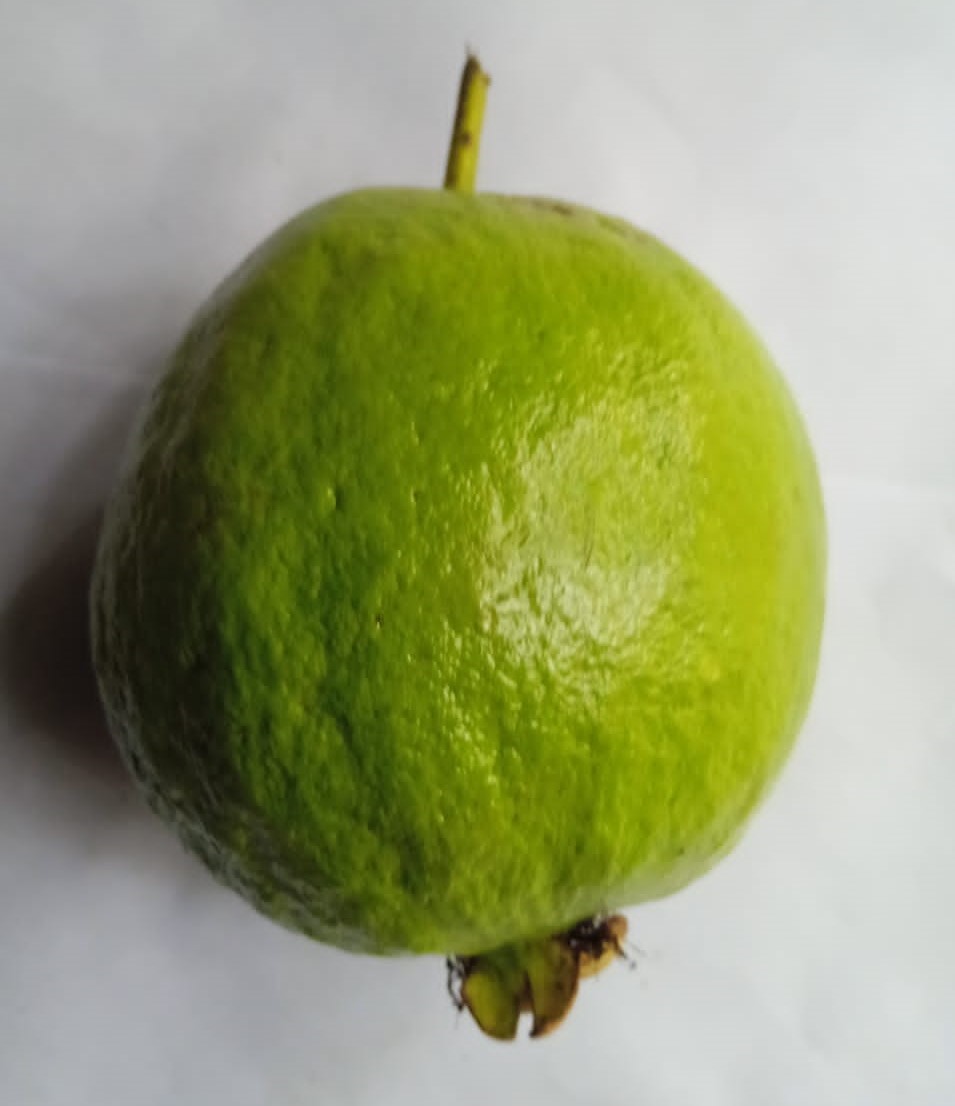
Fruit: guava
Condition: fresh